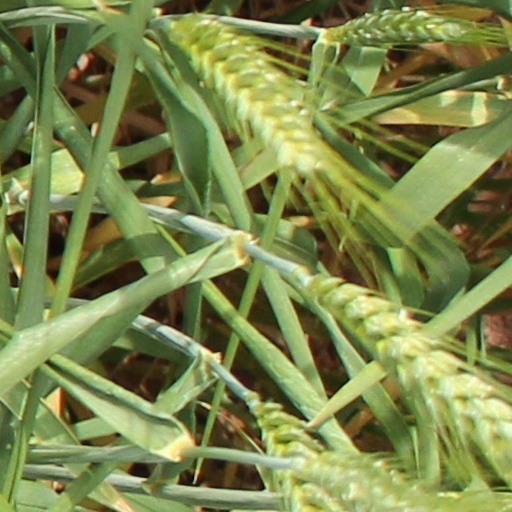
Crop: wheat